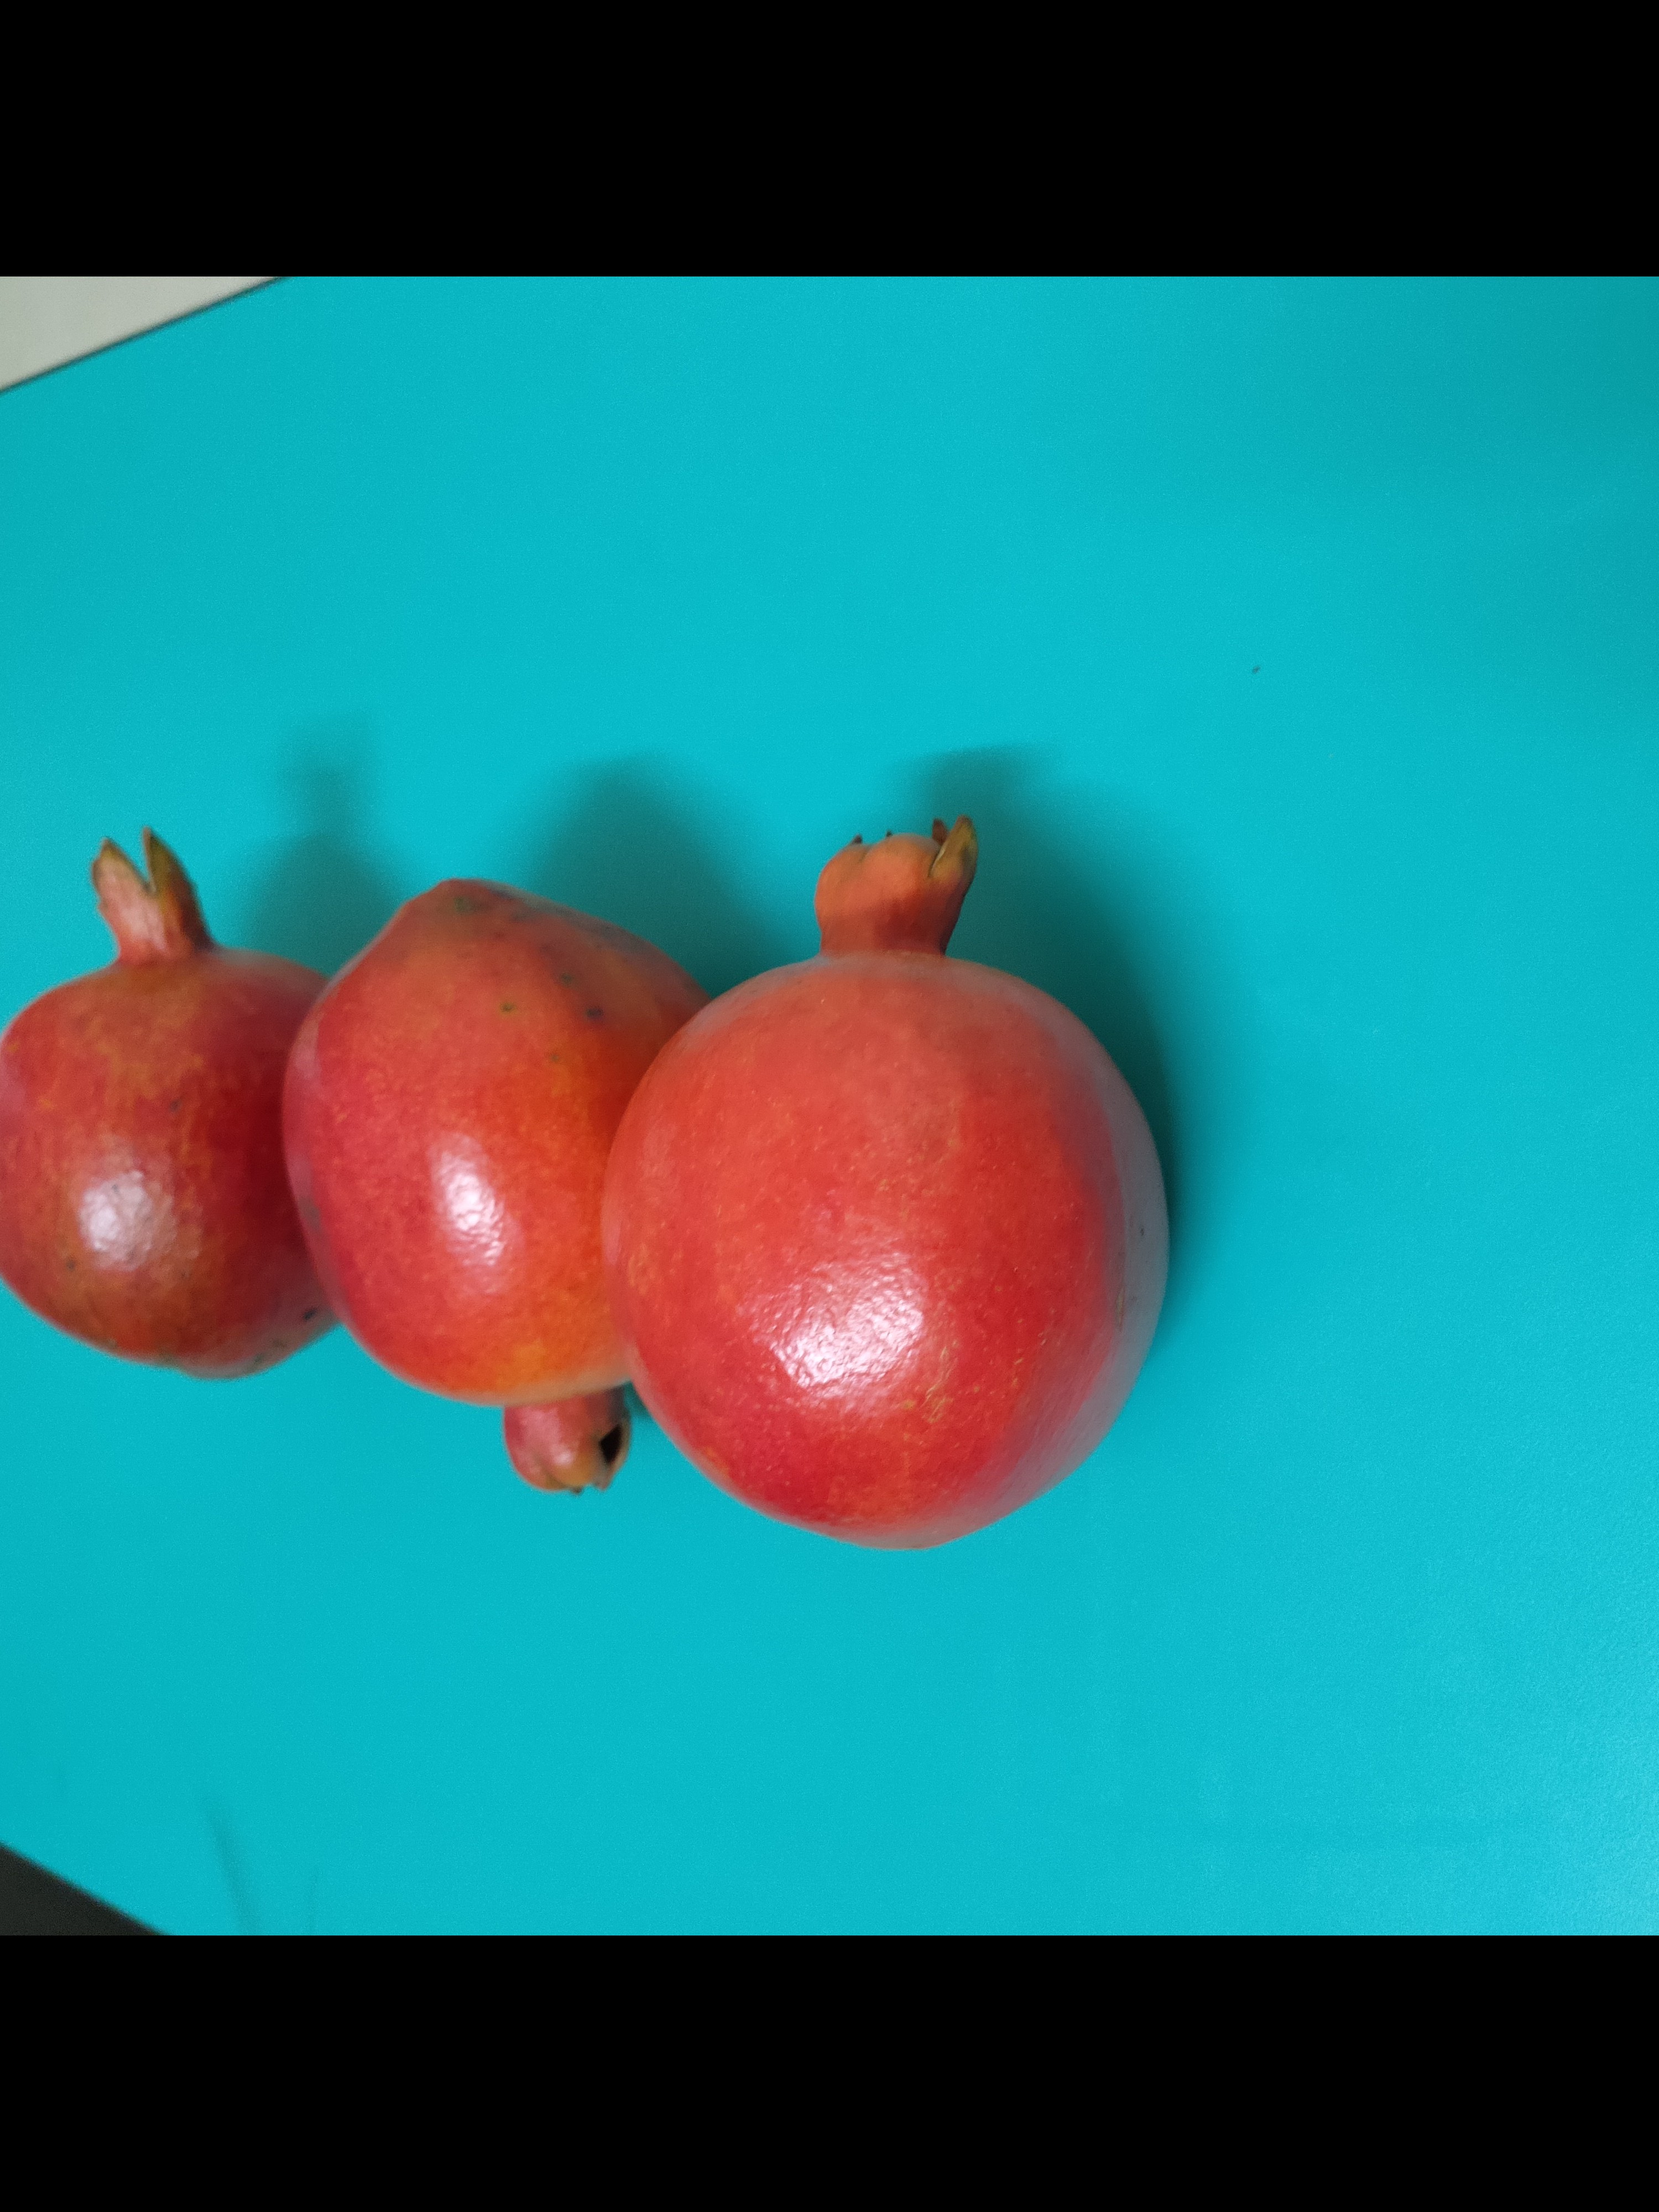
Fruit: Pomegranate
Quality: Good